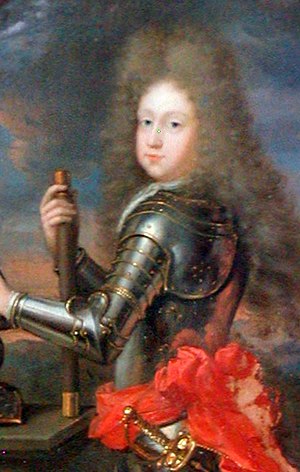
Christian Gyldenløve
Christian Gyldenløve var officer, søn af Christian 5. og Sophie Amalie Moth. 1679 fik han patent på navnet Gyldenløve.